Pera Paraan

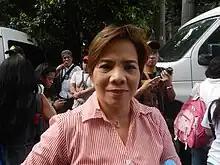
An image of Susan Enriquez.

The show features guides on how to handle finances, making additional financial income through a home-based set up. It also features smaller business that succeeded during the enhanced community quarantine in the Philippines.